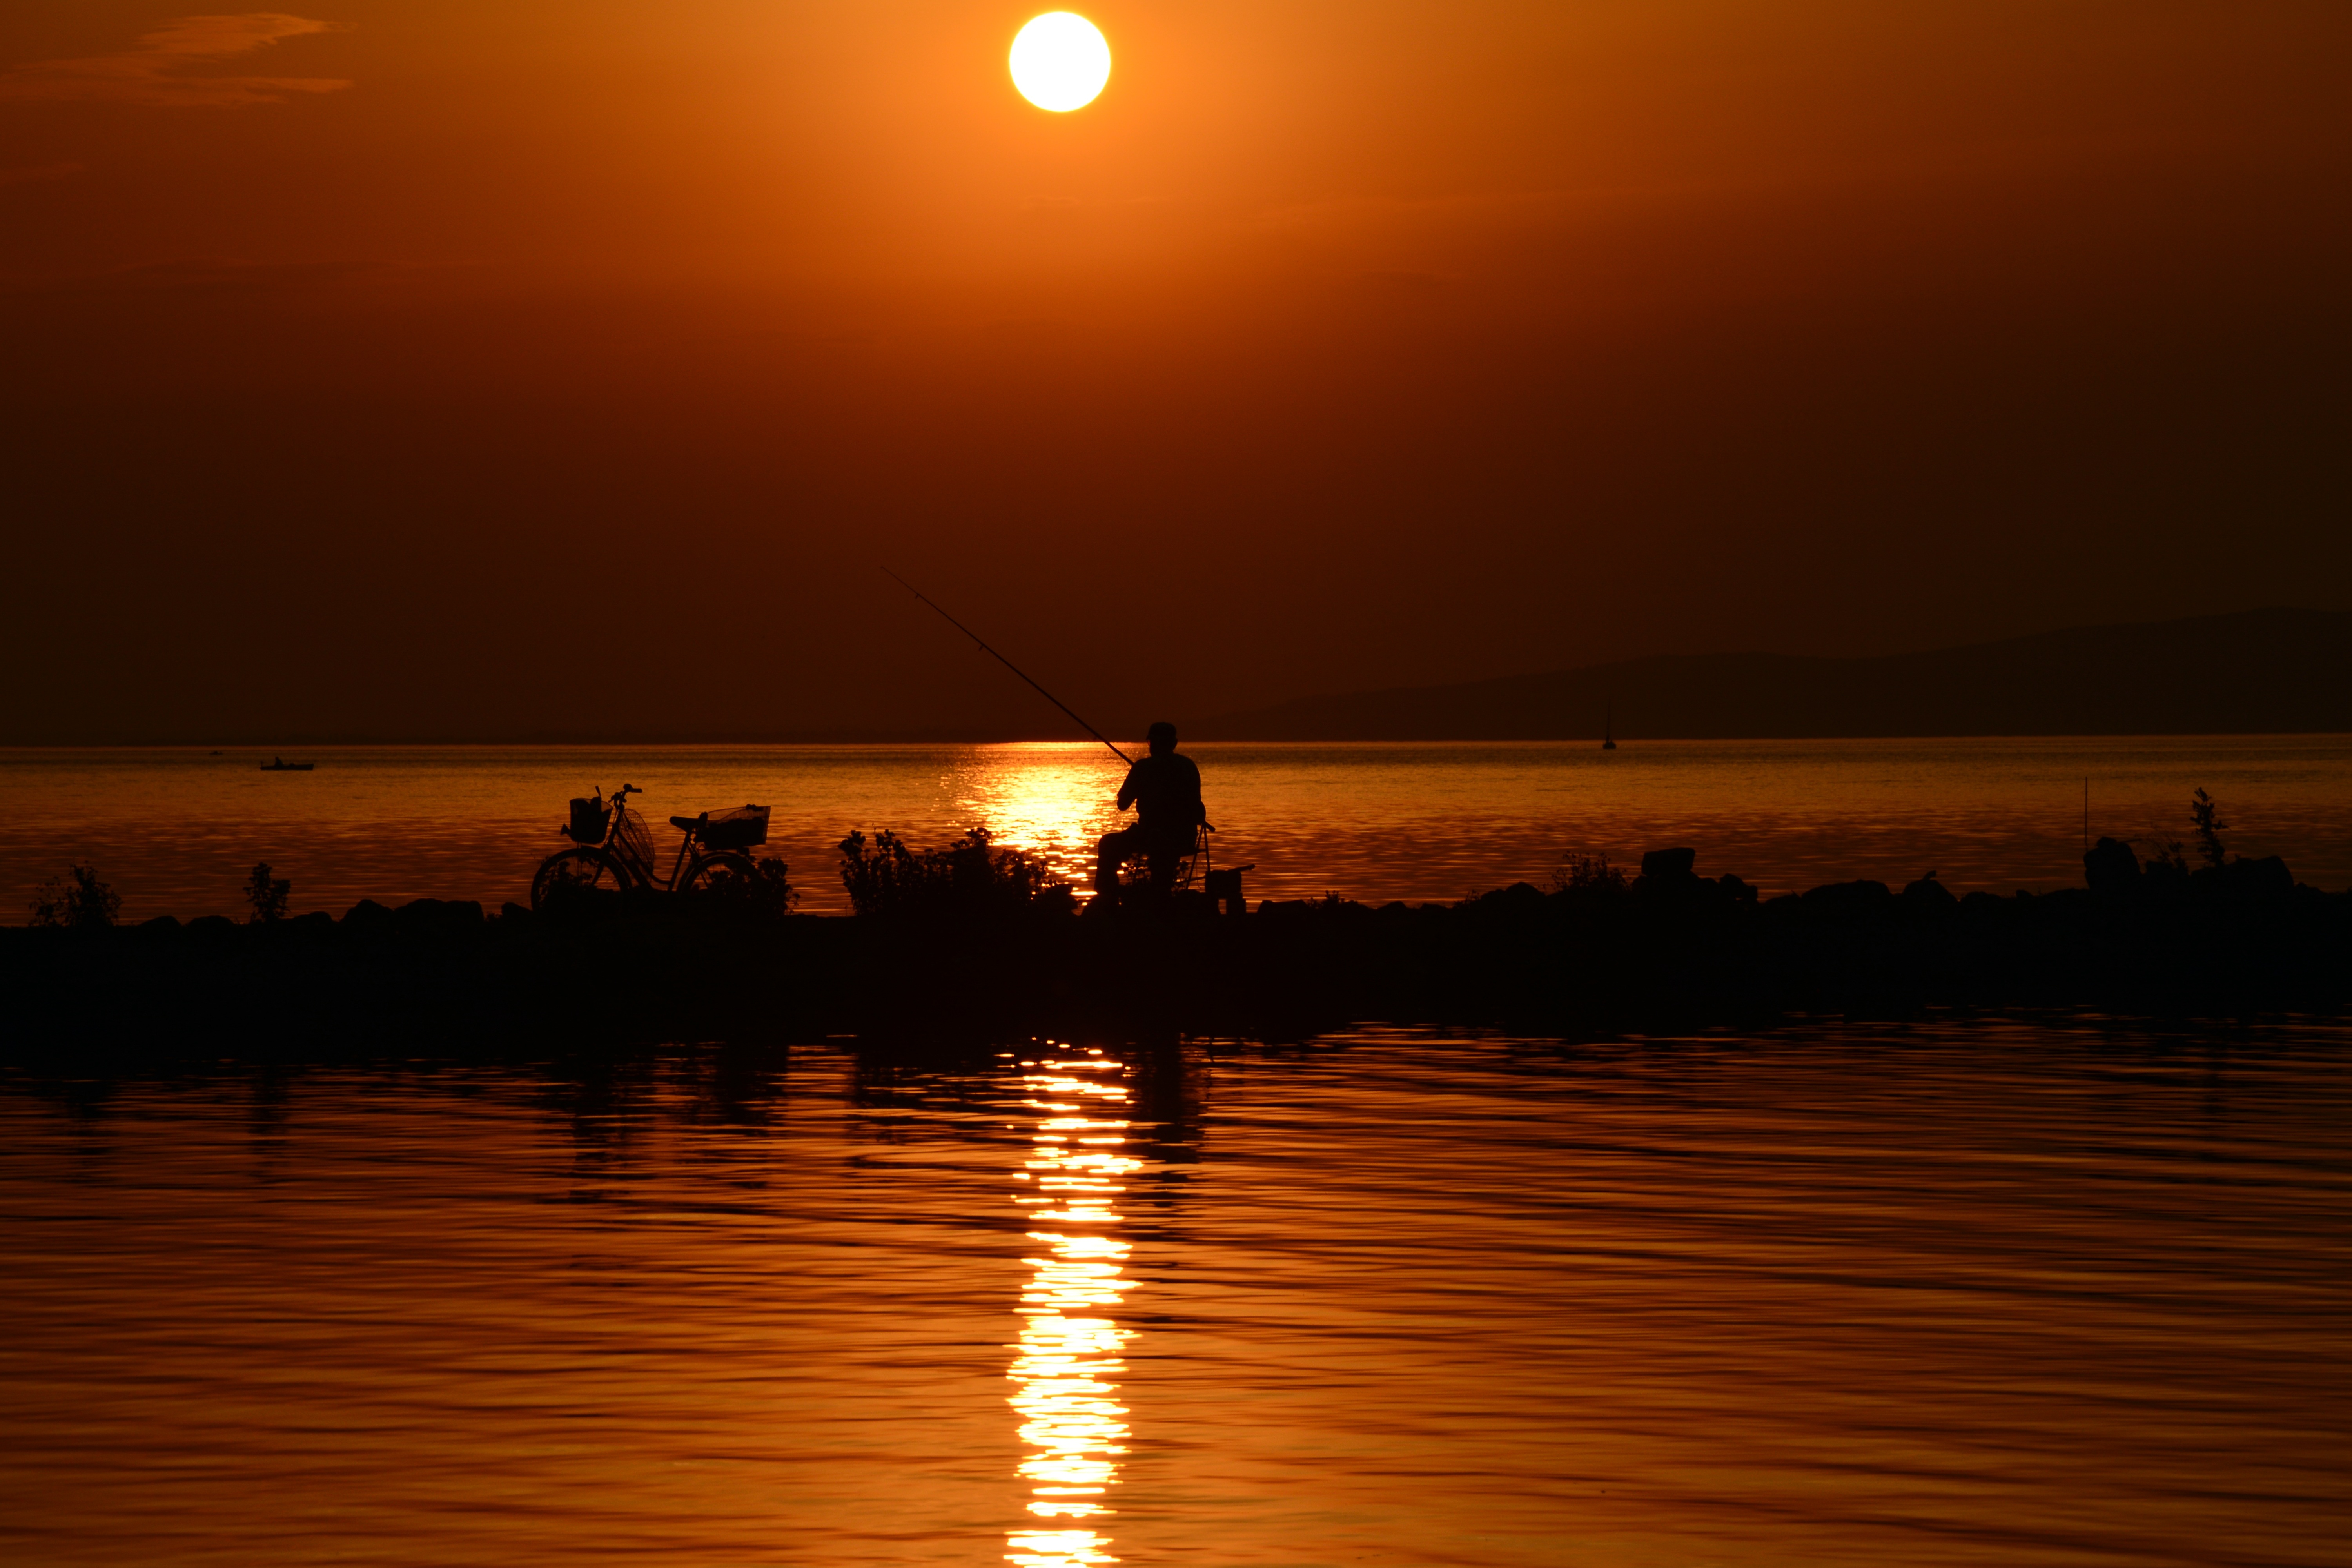
landscape, sea, ocean, horizon, sun, sunrise, sunset, sunlight, morning, lake, dawn, summer, dusk, evening, reflection, in the evening, lights, angler, afterglow, lake balaton